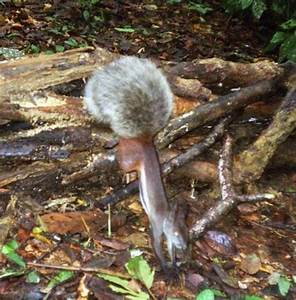
Label: squirrel